North Sumatra

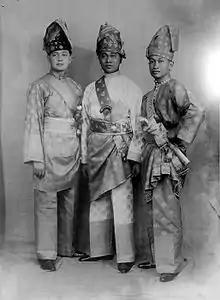
Princes from the Sultanate of Deli, Langkat and Serdang in Sumatra

By , there were several kingdoms on the east coast of Sumatra, namely the larger Nagur and Aru kingdoms and the smaller Panai and Batangiou kingdoms. To the west, in the hinterland of Tapanuli, another kingdom emerged: a Batak kingdom founded by descendants of Sisingamangaraja. This kingdom gradually expanded its influenced throughout Tapanuli to Angkola, Mandailing, and Dairi. The three largest kingdoms in North Sumatra in the sixteenth century were Nagur, the Batak kingdom under the rule of King Sisingamangaraja, and Aru.